Rice production in Myanmar

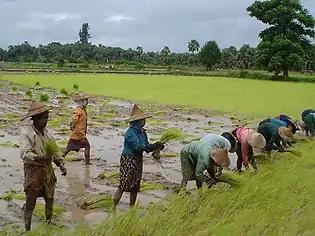
Rice plantation in Myanmar, 2006

Rice production in Myanmar accounts for approximately 43% of total agricultural production in the country, making it the seventh largest producer of rice in the world. Out of 67.6 million hectares of land, 12.8 million are used for cultivation. In 2019 alone, Myanmar accounted for 13,300 million metric tons of milled rice production.